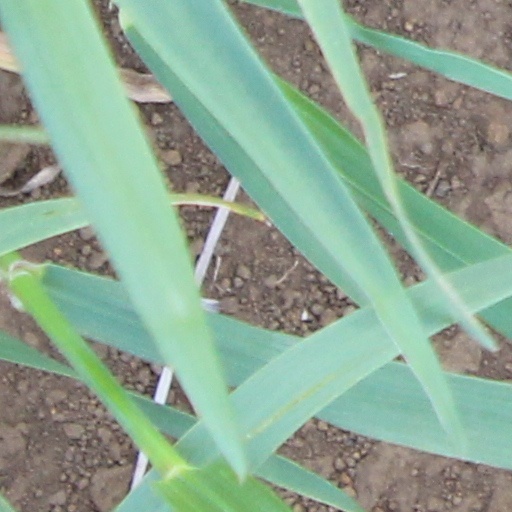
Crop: wheat